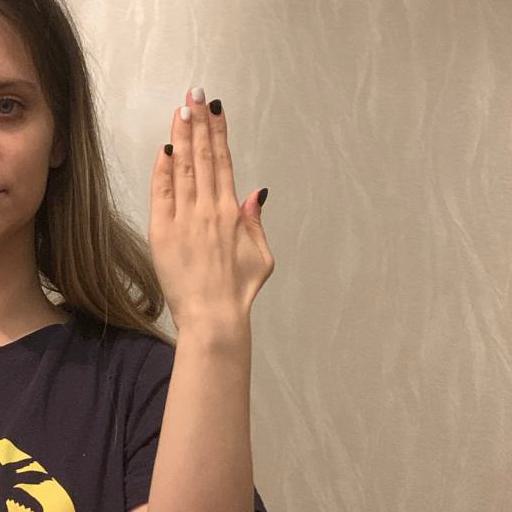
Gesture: stop_inverted